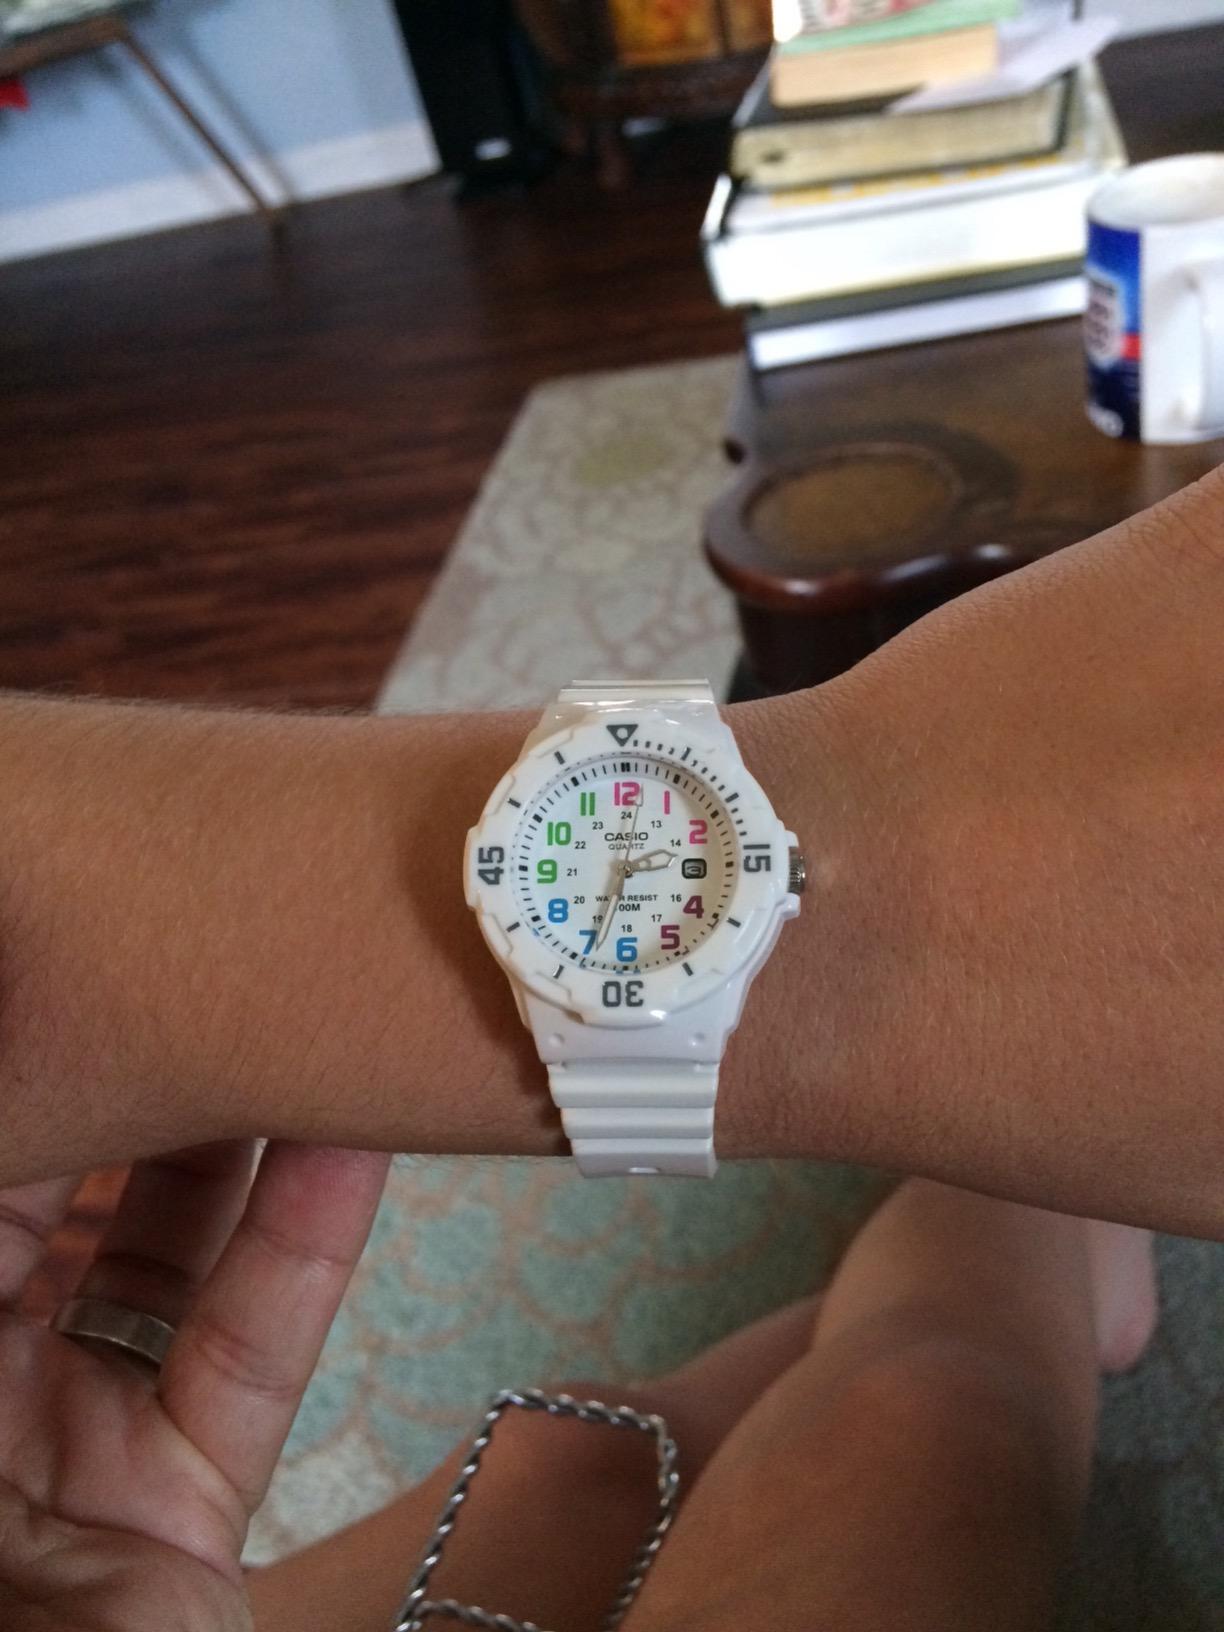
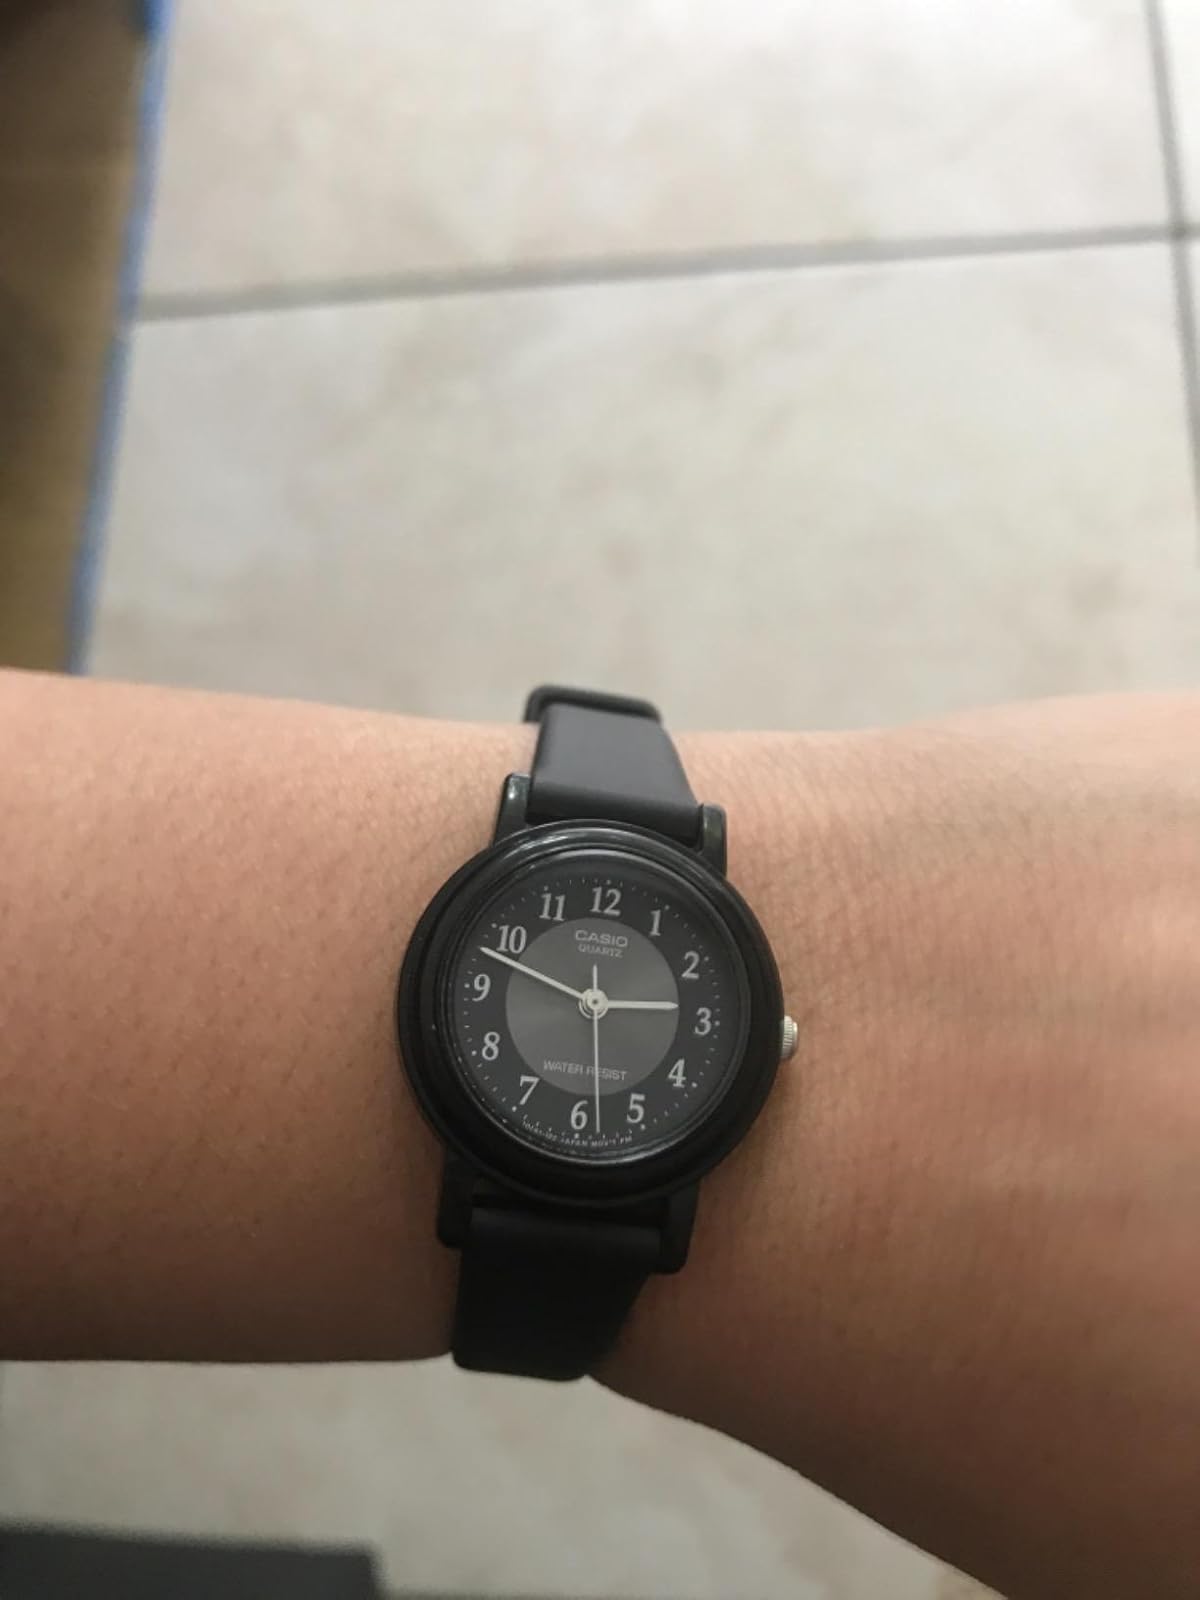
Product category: accessories_watch
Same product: no